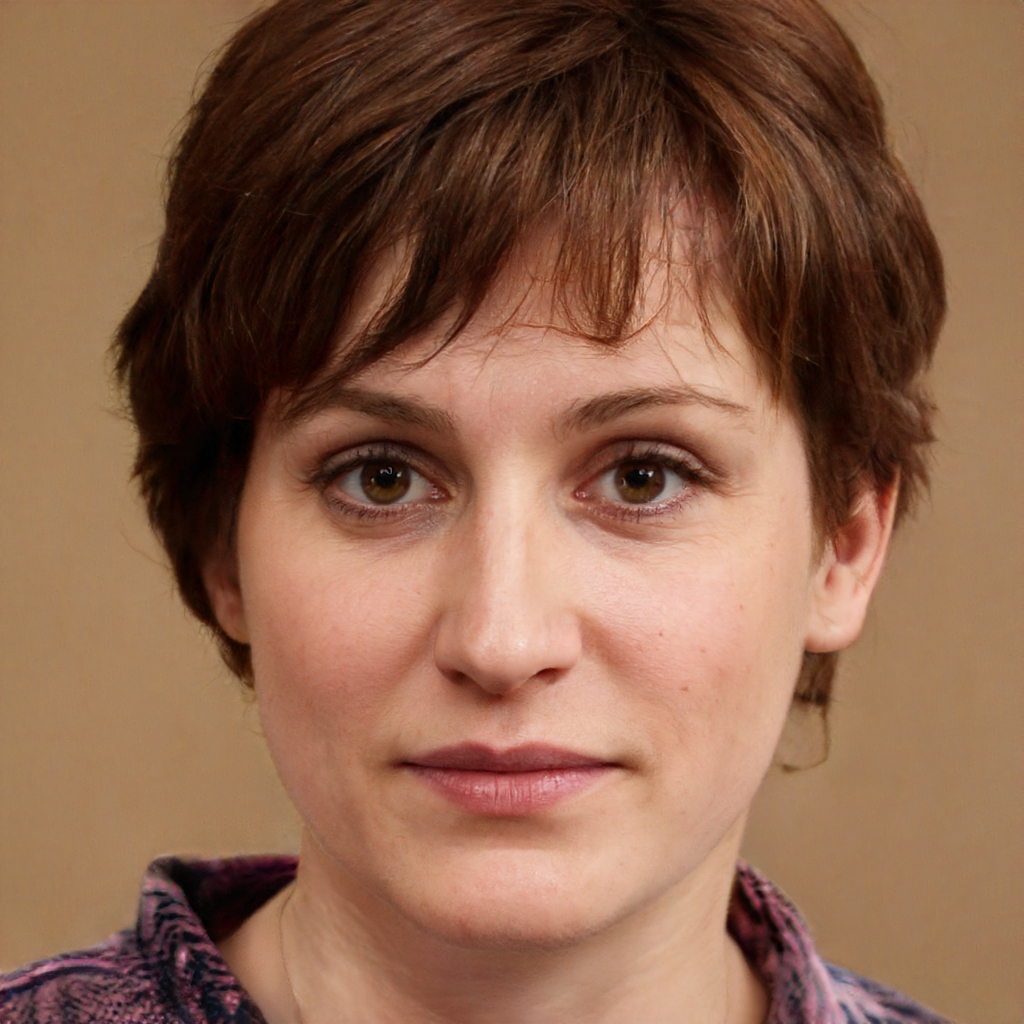
Portrait style: Real Portrait